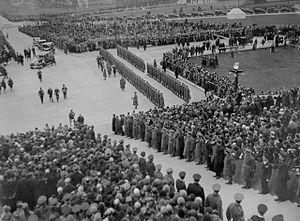
Le palais de Stormont, généralement abrégé en Stormont, est un château de Belfast situé dans le quartier du même nom. Depuis l'accord du Vendredi saint, il accueille le siège de l'Assemblée nord-irlandaise ainsi que le cabinet gouvernemental nord-irlandais au sein duquel nationalistes et unionistes se partagent le pouvoir selon un mode consociatif.